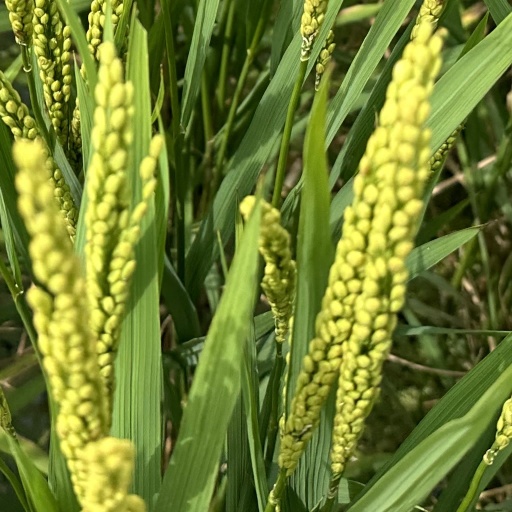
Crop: rice